Richard Lydekker

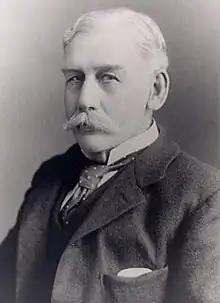
Lydekker,

Richard Lydekker (25 July 1849 – 16 April 1915) was a British naturalist, geologist and writer of numerous books on natural history. He was known for his contributions to zoology, paleontology, and biogeography. He worked extensively in cataloging fossil vertebrates and describing new species, particularly from India, where he spent several years studying the region’s prehistoric fauna.